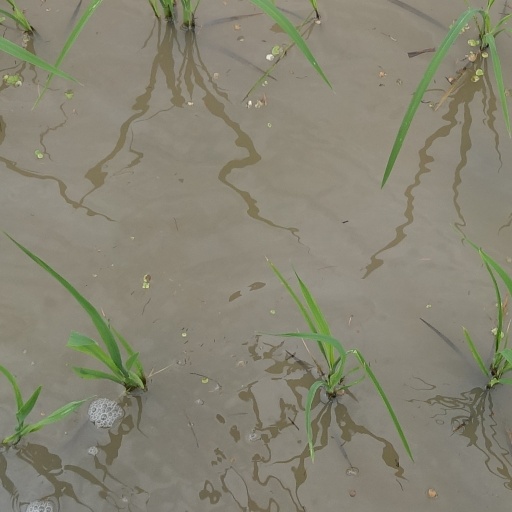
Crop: rice